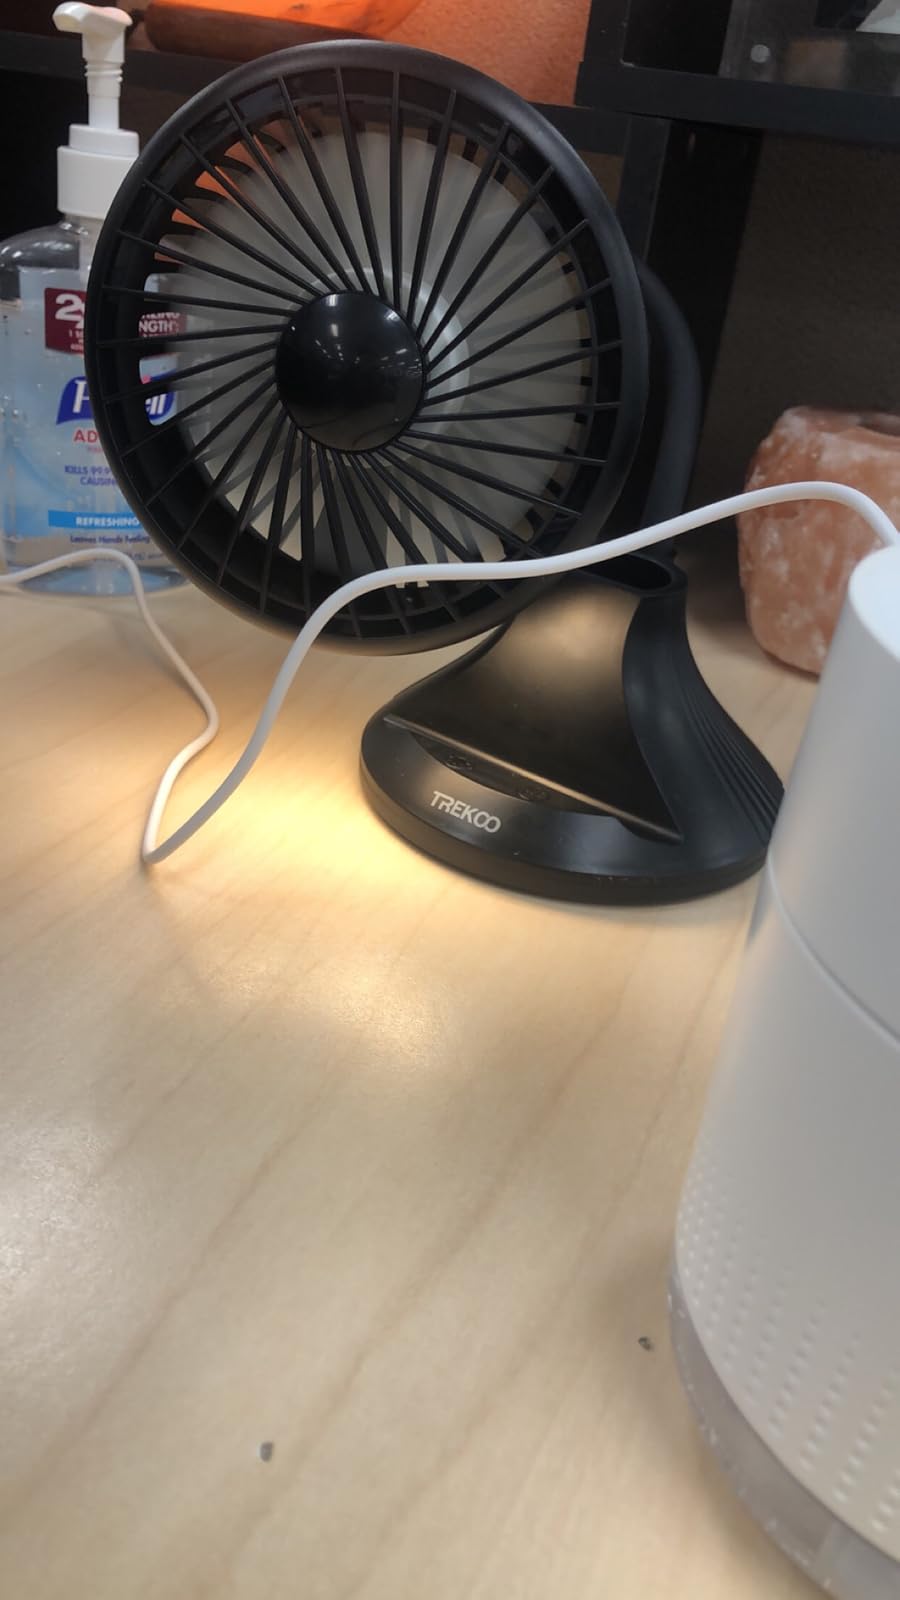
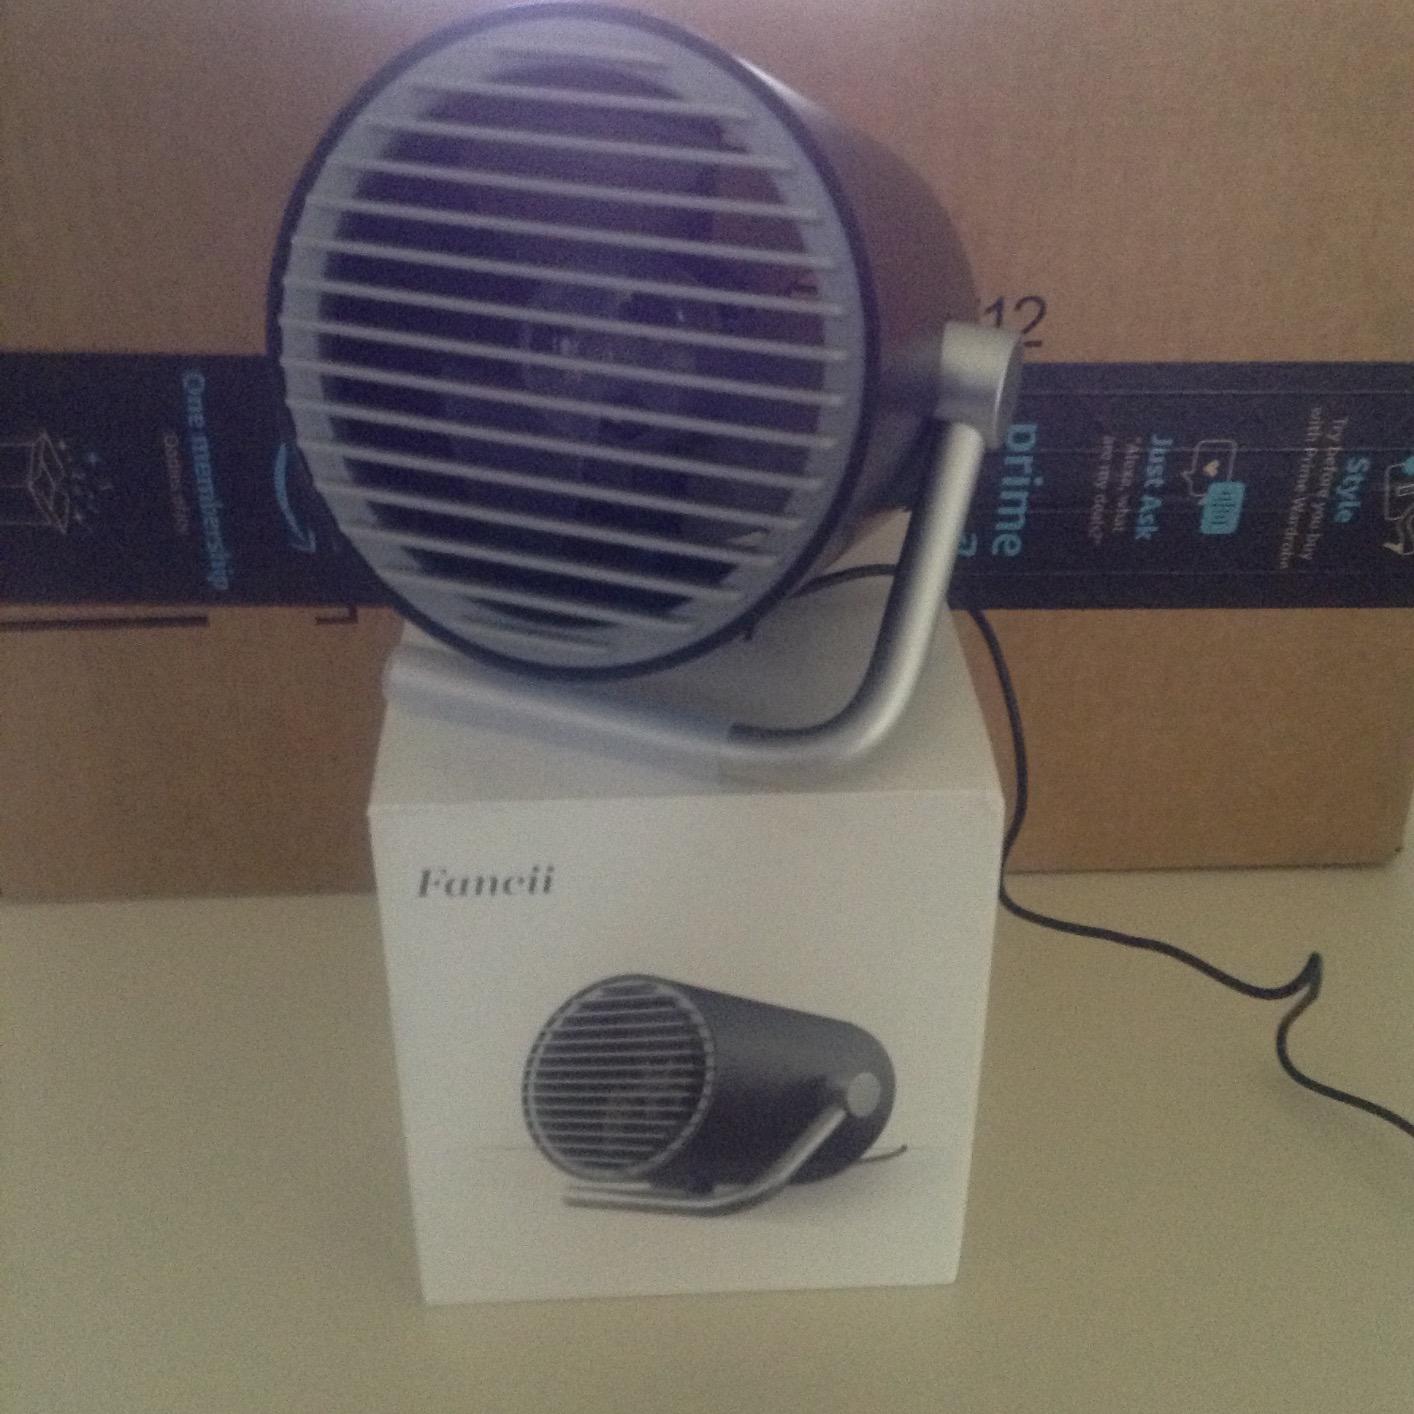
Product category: fan
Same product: no